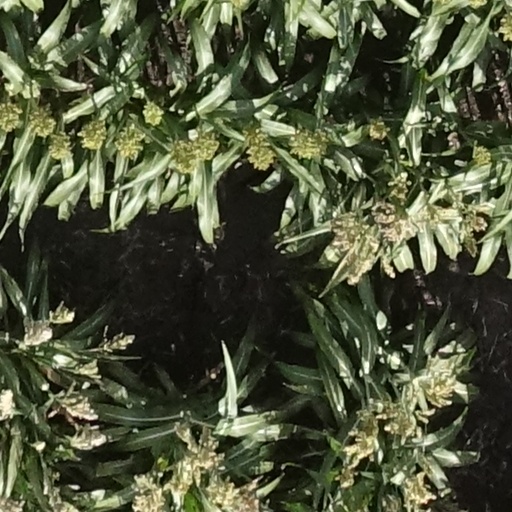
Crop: sorghum